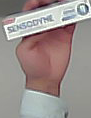
Product: sensodyne_toothpaste